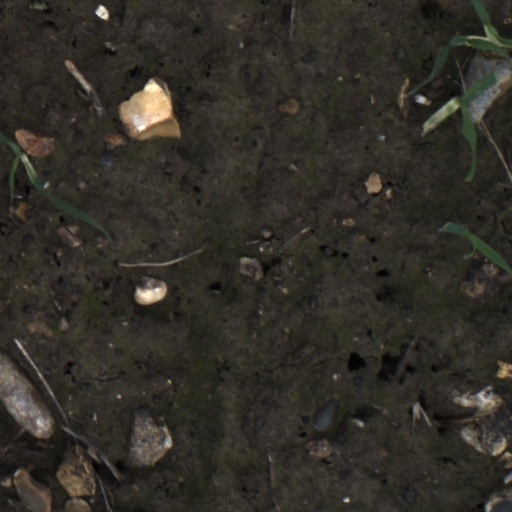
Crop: wheat